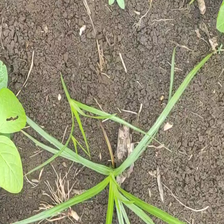
Weed species: Lavhala_(Cyperus_Rotundus)